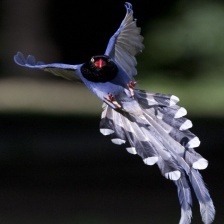
Species: TAIWAN MAGPIE
Scientific name: UROCISSA CAERULEA
ImageNet parent category: magpie